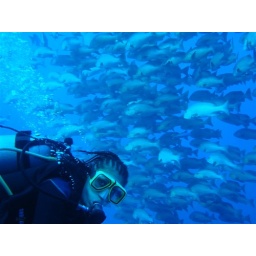
i am frozen in a fish cloud